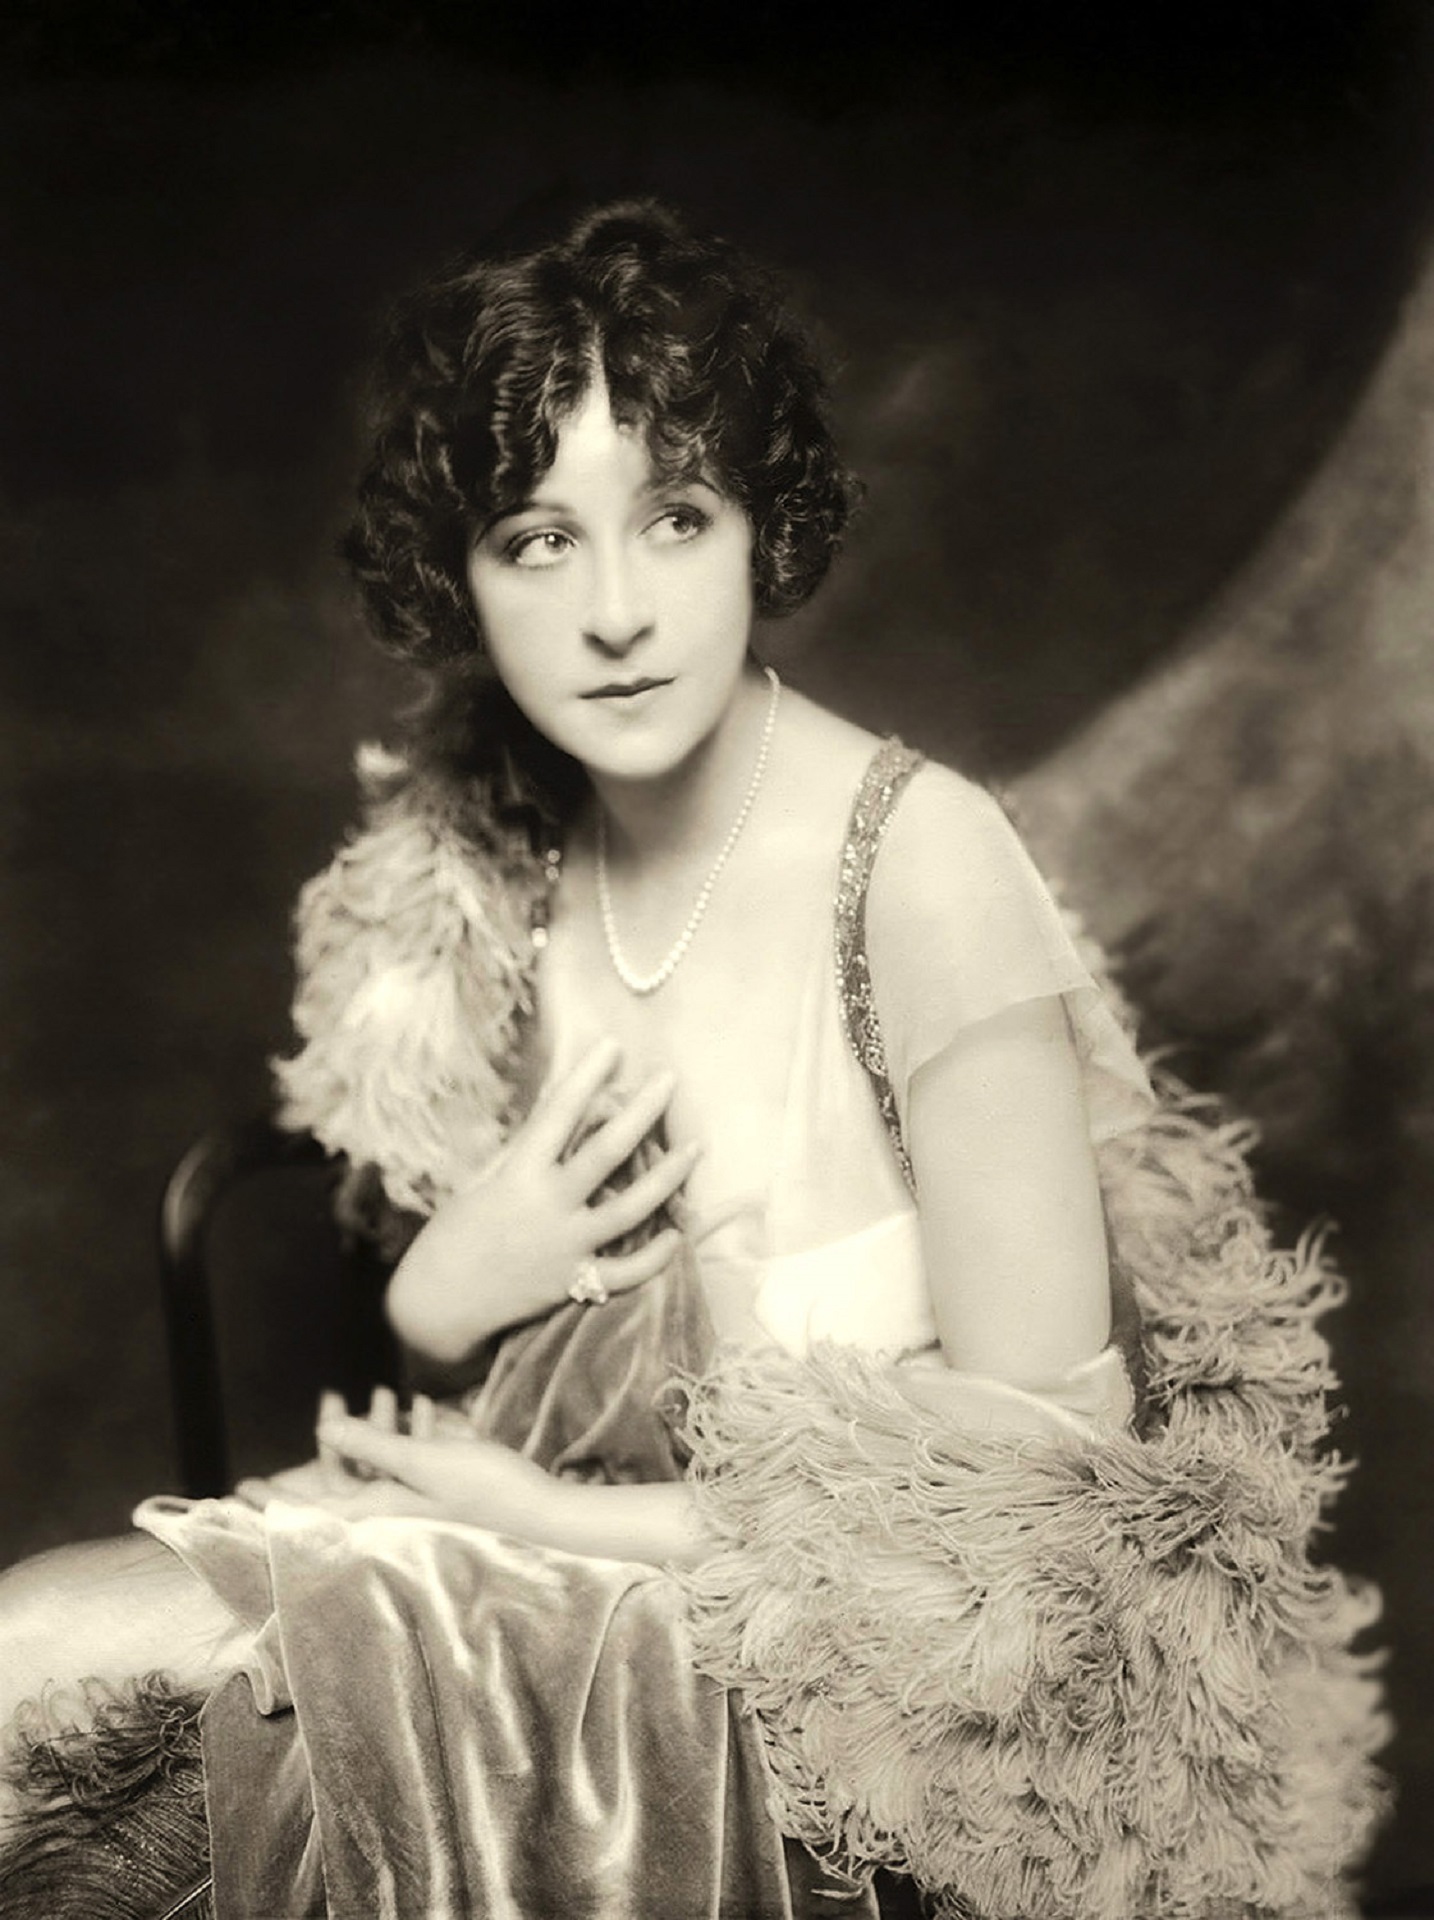
person, black and white, girl, woman, white, photography, star, film, female, singer, portrait, model, child, fashion, monochrome, lady, radio, stage, dress, photograph, beauty, theater, creator, actress, photo shoot, comedian, monochrome photography, portrait photography, fanny brice, funny girl